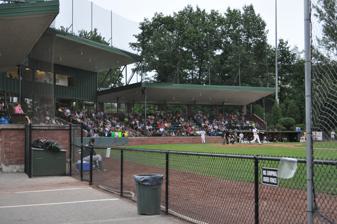
Building: Goodall Park
Country: United States of America
Year built: 1915
Baseball venue in Sanford, Maine, U.S. Goodall Park Location Roberts Street, Sanford, Maine , USA Coordinates 43°26′11″N 70°46′38″W / 43.436286°N 70.777096°W / 43.436286; -70.777096 Capacity 950 Field size Left Field: 321 feet (98 m) Left Center Field: 346 feet (105 m) Deep Left Center Field: 378 feet (115 m) Center Field: 404 feet (123 m) Deep Right Center Field: 384 feet (117 m) Right Center Field: 350 feet (110 m) Right Field: 283 feet (86 m) Surface Natural grass Scoreboard Electronic Construction Opened May 29, 1915 Renovated 2003 Tenants Sanford Mainers ( NECBL ) (2002-present) Goodall Park is a baseball venue in Sanford, Maine , United States, which is home to the Sanford Mainers of the New England Collegiate Baseball League .  The park opened in 1915.  It has a seating capacity of 950 spectators. History The rear of the park's rebuilt grandstand. The park opened on May 29, 1915.  Its first game was between the Sanford Professionals and the Lewiston Pilgrims (of Lewiston, Maine ).  The game was played in front of 1,300 fans. In 1919, the park hosted an exhibition game between the Sanford Professionals and the Boston Red Sox .  The game was Babe Ruth 's last game in a Red Sox uniform.  Ruth hit a three-run home run to lead the Red Sox to a come-from-behind 4-3 victory.  Ruth did not play in another game for the Red Sox before being traded to the New York Yankees by Red Sox owner Harry Frazee . 1997 fire and rebuilding In 1997, an arsonist set fire to the park's grandstand and destroyed it.  After debate in Sanford as to whether or not to rebuild the park, the grandstand was rebuilt in 1998 and rededicated on July 16, 1999.  The grandstand was rebuilt at a cost of over $ 1 million. Seating areas Most of the park's 950-spectator capacity comes from the grandstand located directly behind home plate.  The grandstand consists entirely of chairbacked seats.  The park also has a section of metal bleacher seating located down the first base line. Photo gallery The park's electronic scoreboard, located over the left center field fence. The visitors bullpen , located down the right field line. The press box , located above grandstand seating directly behind home plate. A plaque, located within the grandstand, that commemorates the park's rebuilding after it was destroyed by an arsonist. The park's main concession stand. References